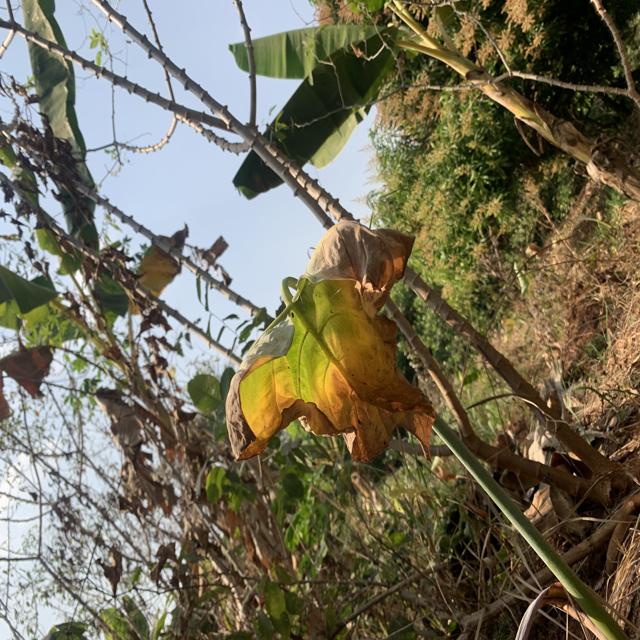
Label: Late_Blight